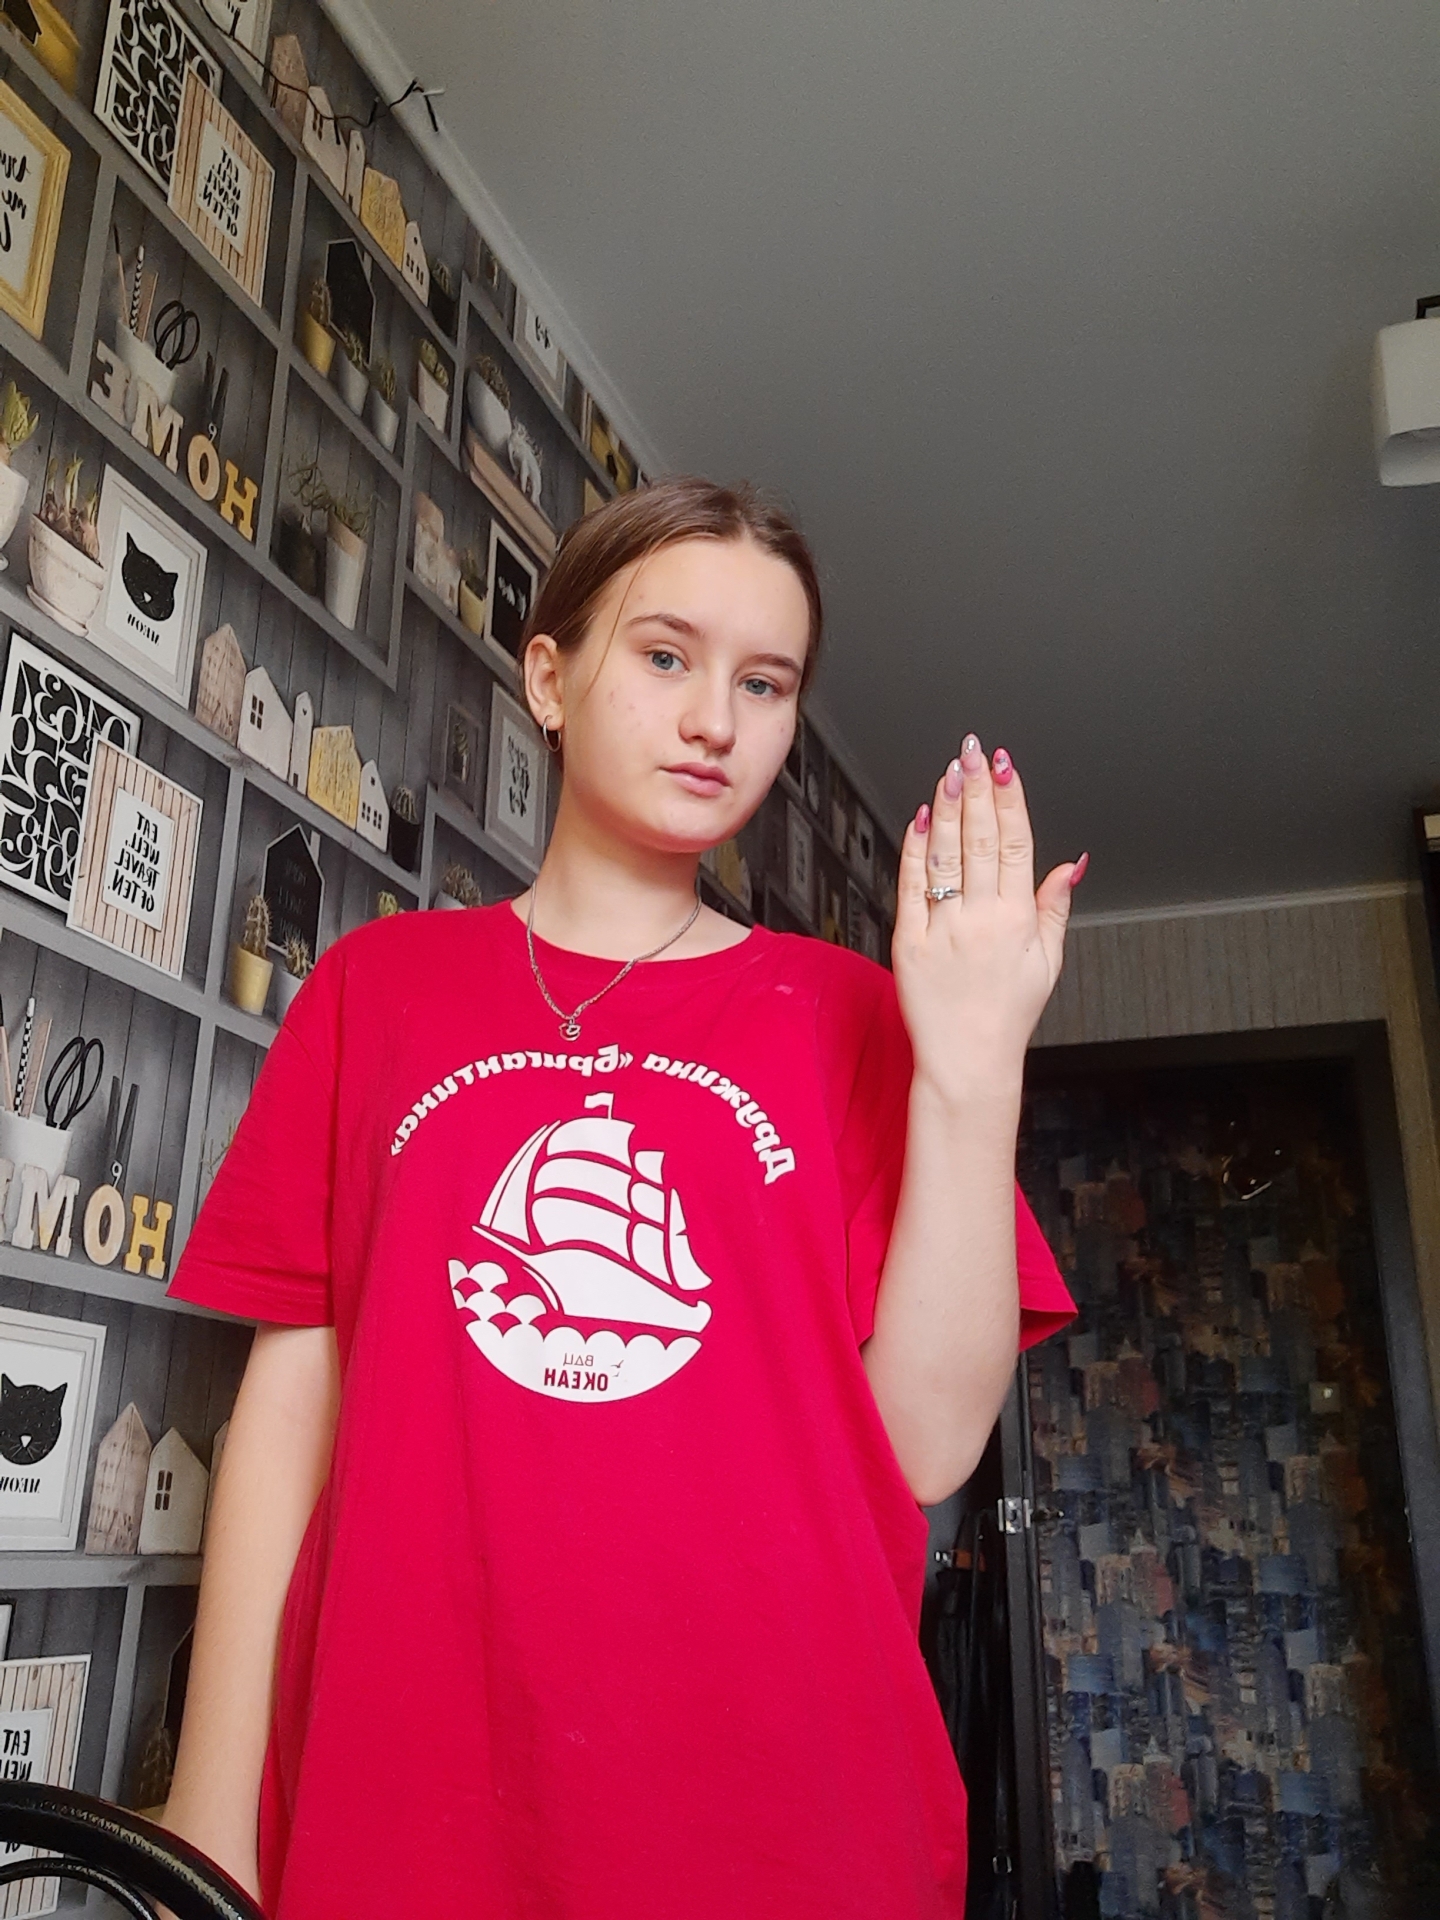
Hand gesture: stop_inverted